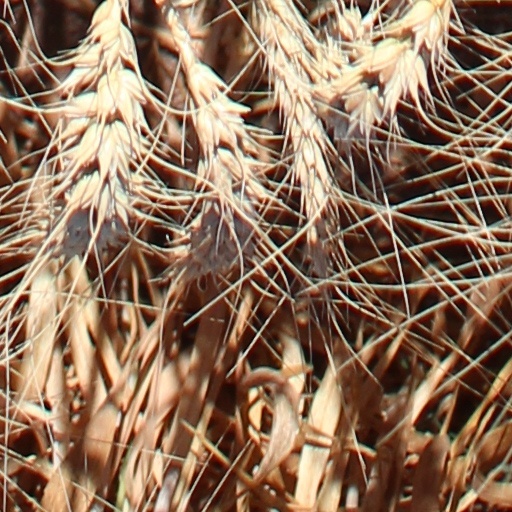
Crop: wheat